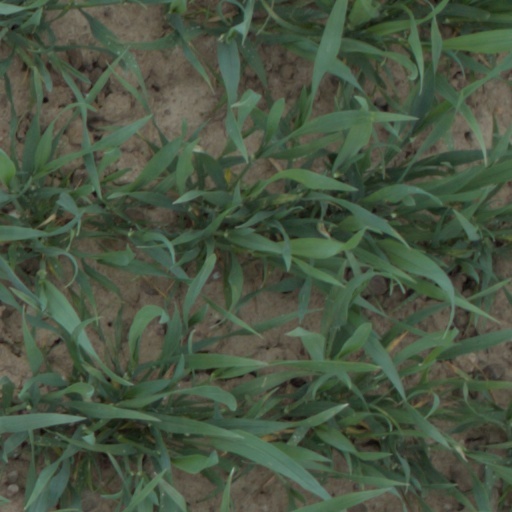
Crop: wheat